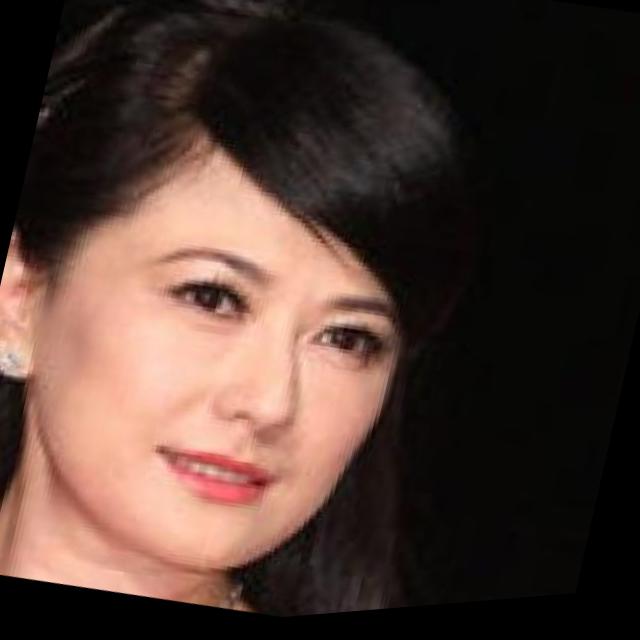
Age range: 21-44